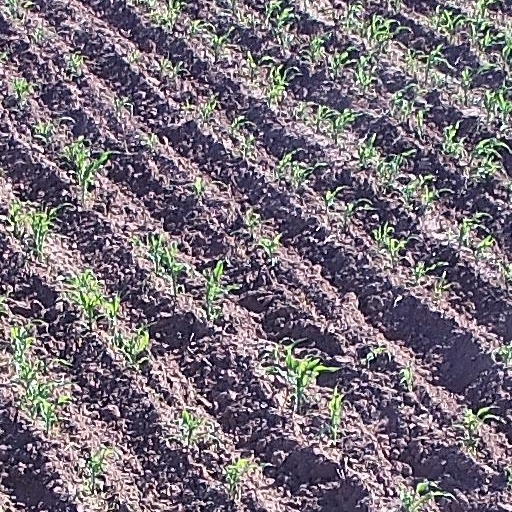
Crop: maize; corn